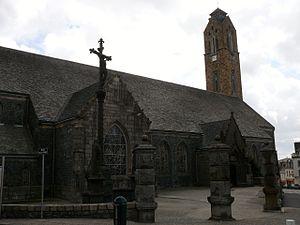
Eglise parroissiale Guipavas